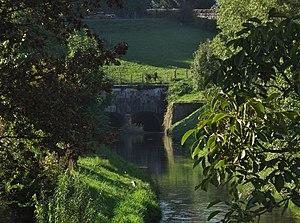
Vue de la rivière du Gelon et le tunnel hydraulique dans lequel il passe sur la commune de Chamousset, en Savoie.
Le tunnel hydraulique du Gelon est un tunnel emprunté par la rivière du Gelon pour traverser Chamousset, dans le département de la Savoie en région Auvergne-Rhône-Alpes.